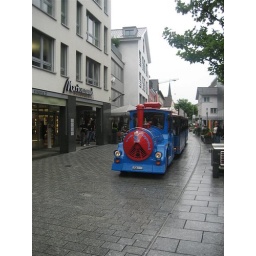
A pavement train of some sort in Lichenstein.